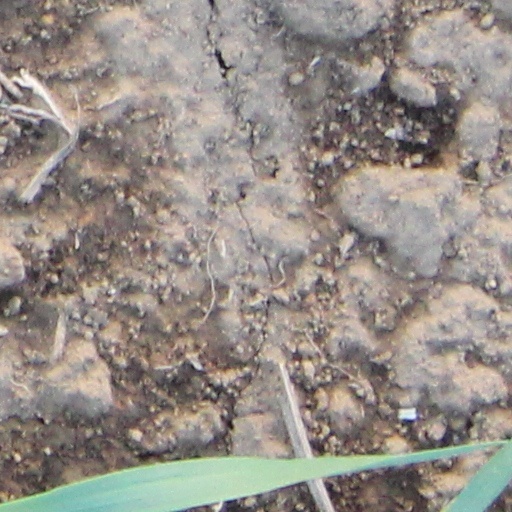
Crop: wheat